Classical music in Scotland

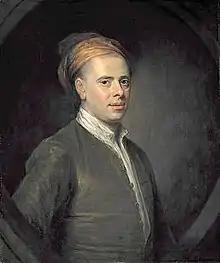
Allan Ramsay, poet and librettist, painted in 1722 by William Aikman

The development of a distinct tradition of art music in Scotland was limited by the impact of the Scottish Reformation on ecclesiastical music from the sixteenth century, which replaced complex polyphony and organ music with monophonic congregational psalmody. The lack of a need for professional musicians to compose and perform liturgical music meant that there was not a group of trained musicians who could easily participate in the Italian-inspired idiom of classical music that developed almost everywhere else in Europe in the seventeenth century. From the late seventeenth century music became less an accomplishment of the gentle classes and more a skill pursued by professionals. It was increasingly enjoyed in otherwise silent concert rooms, rather than as incidental entertainment in the houses of royalty and nobles. Much of these concerts consisted of "Scottish Airs", native Scottish tunes developed for the lute or the fiddle. The German flute was probably introduced into Scotland towards the end of the seventeenth century and the classical violin, which replaced older fiddles, in the early eighteenth century. Music in Edinburgh prospered through the patronage of figures including Sir John Clerk of Penicuik (1676–1755), who was also a noted composer, violinist and harpsichordist. He studied in Europe with Bernardo Pasquini (1637–1710) and Arcangelo Corelli (1653–1713). The St. Cecilia's Society was founded in Edinburgh 1695 to promote musical performances.